Irie Hakō

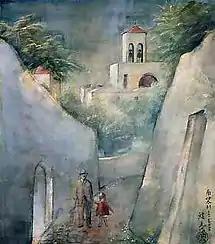
Landscape in Europe

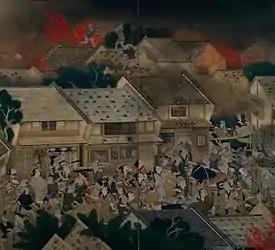
The Great Fire

Irie Hakō, originally Ikujirō (Japanese:入江 波光; 26 September 1887 – 9 June 1948), was a Japanese painter in the nihonga style.